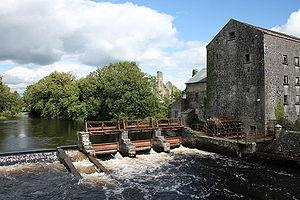
La rivière Suck à Athleague, dans le comté de Roscommon en Irlande
Le Suck est une rivière irlandaise, et le principal affluent du Shannon.